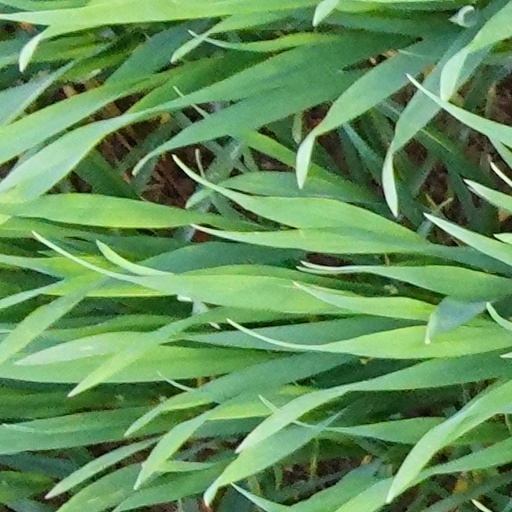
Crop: wheat